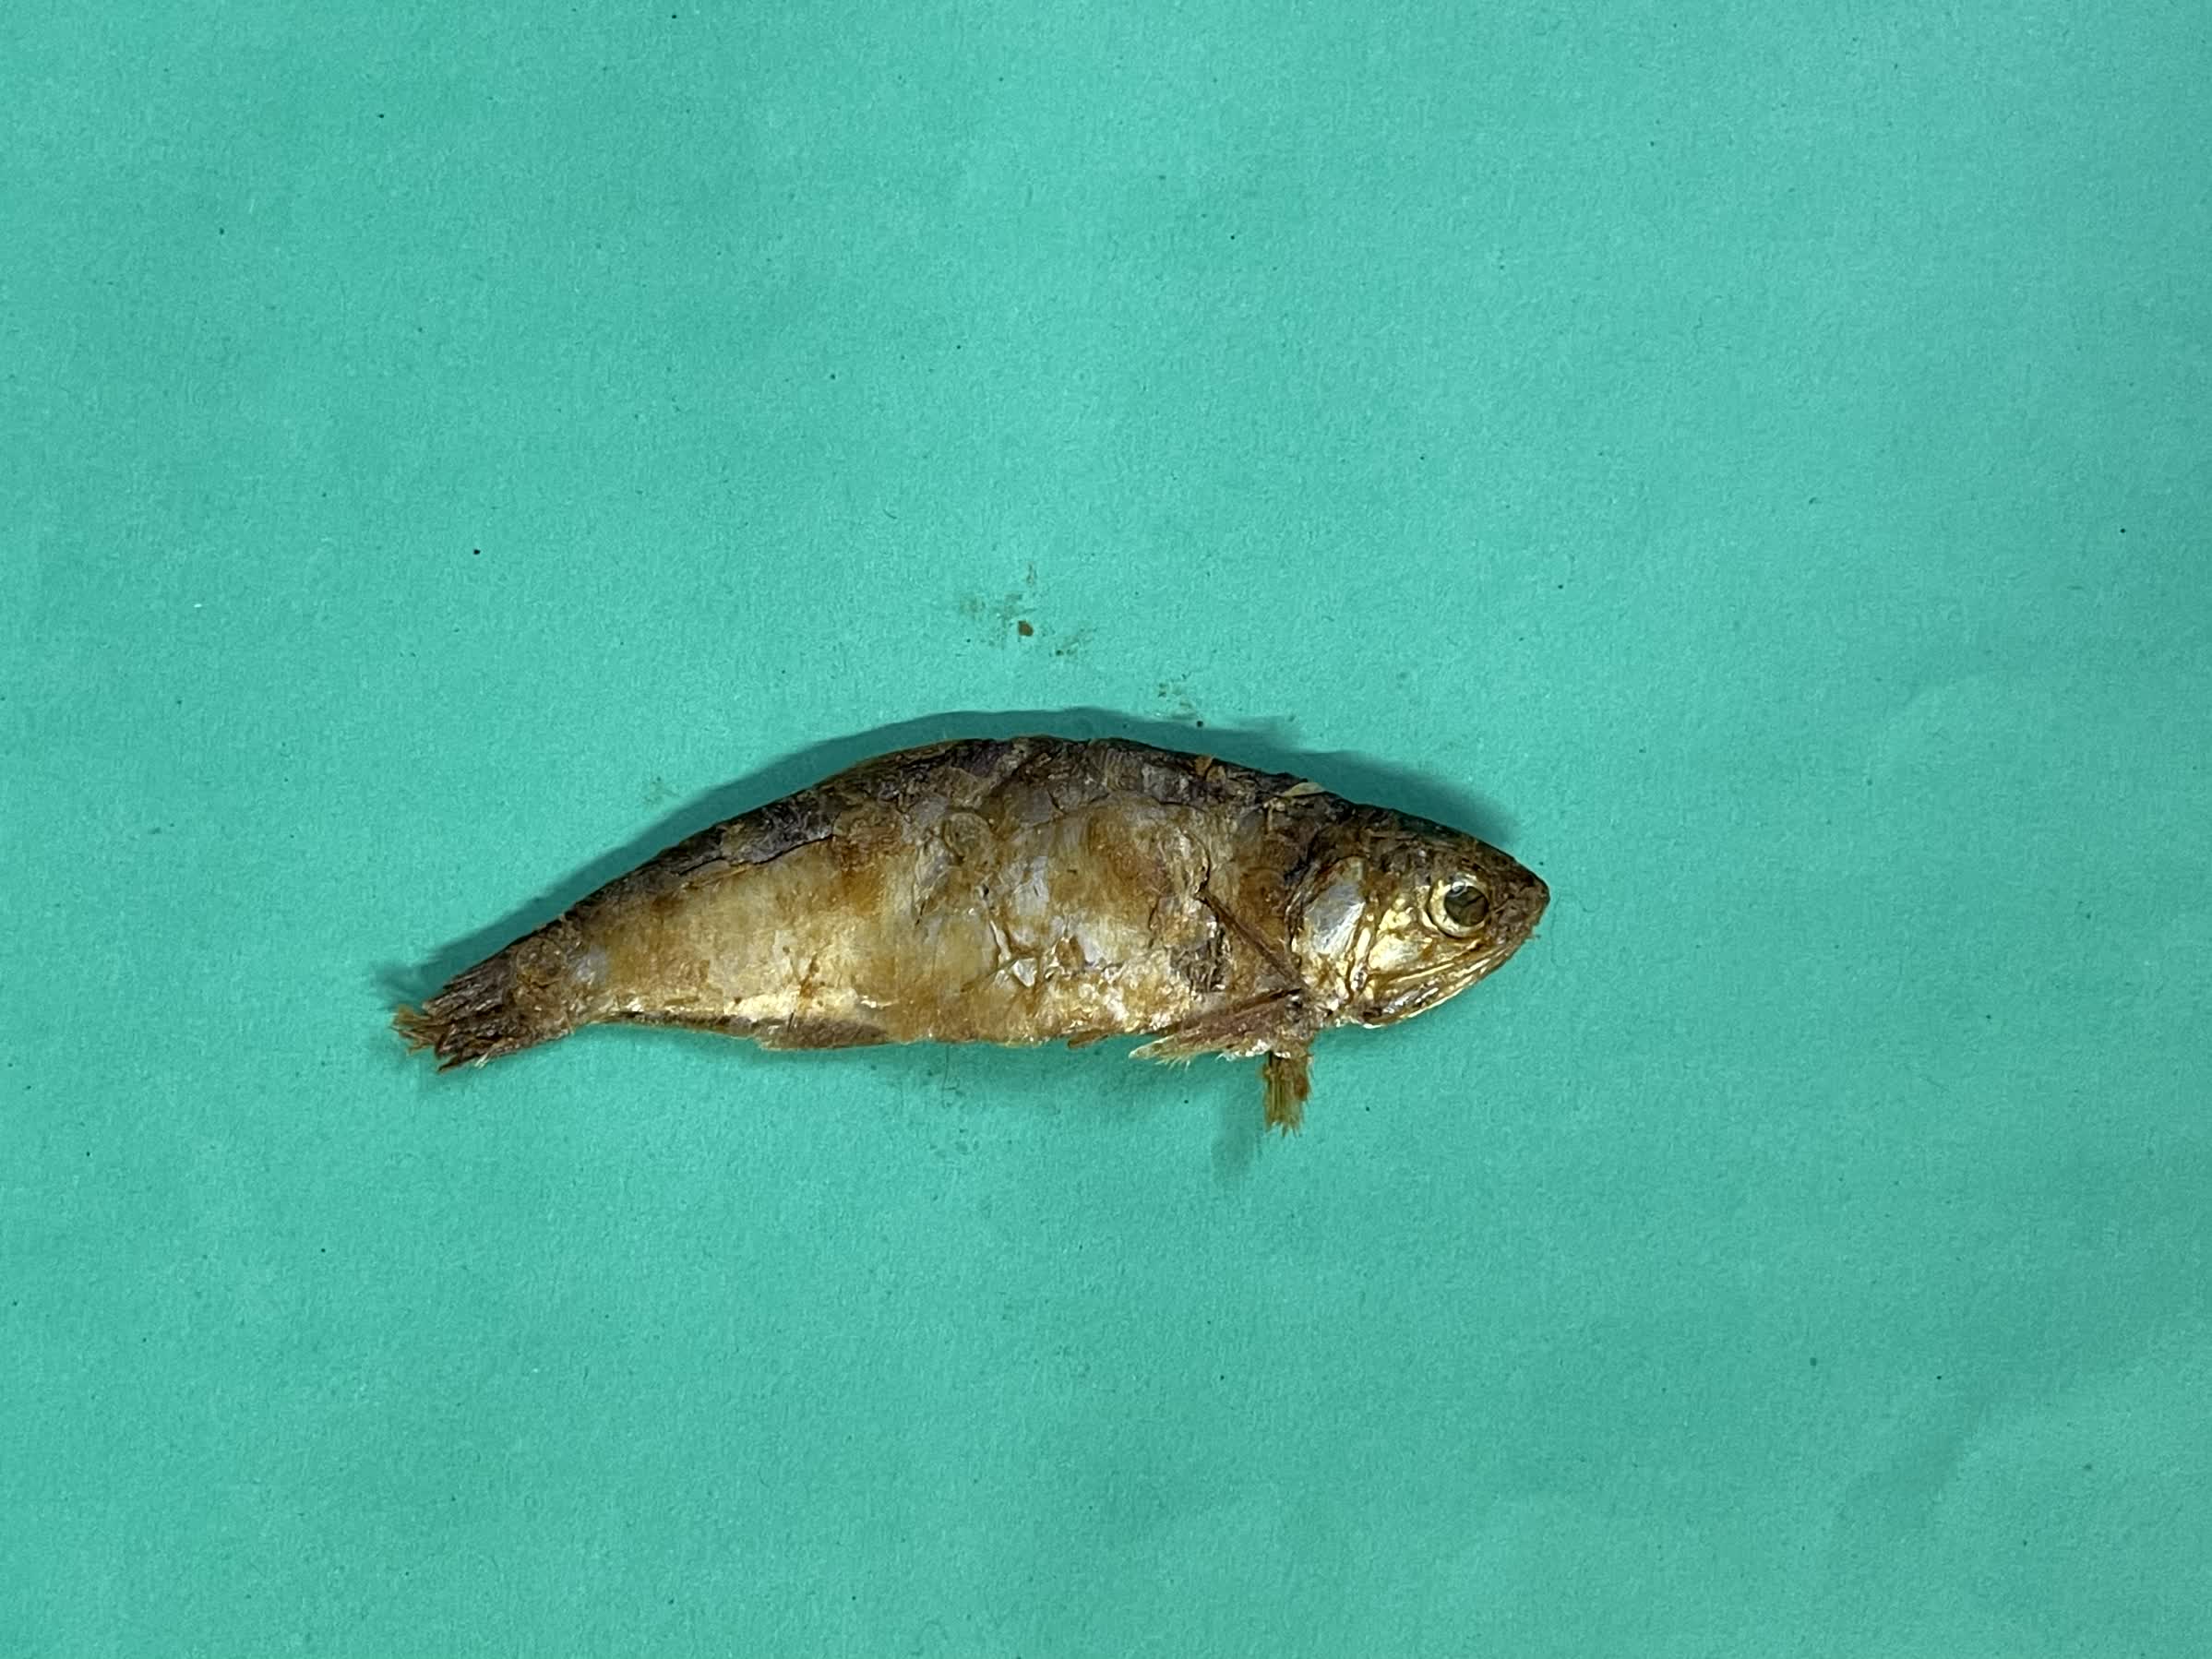
Species: Bashpata